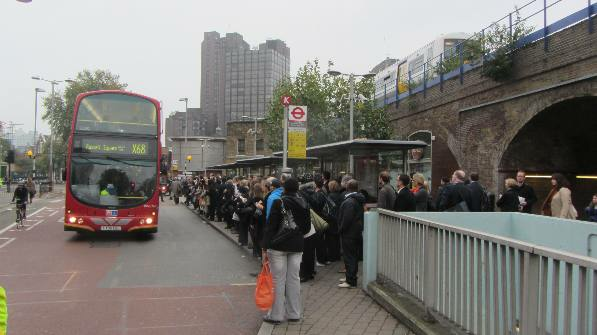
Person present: Yes